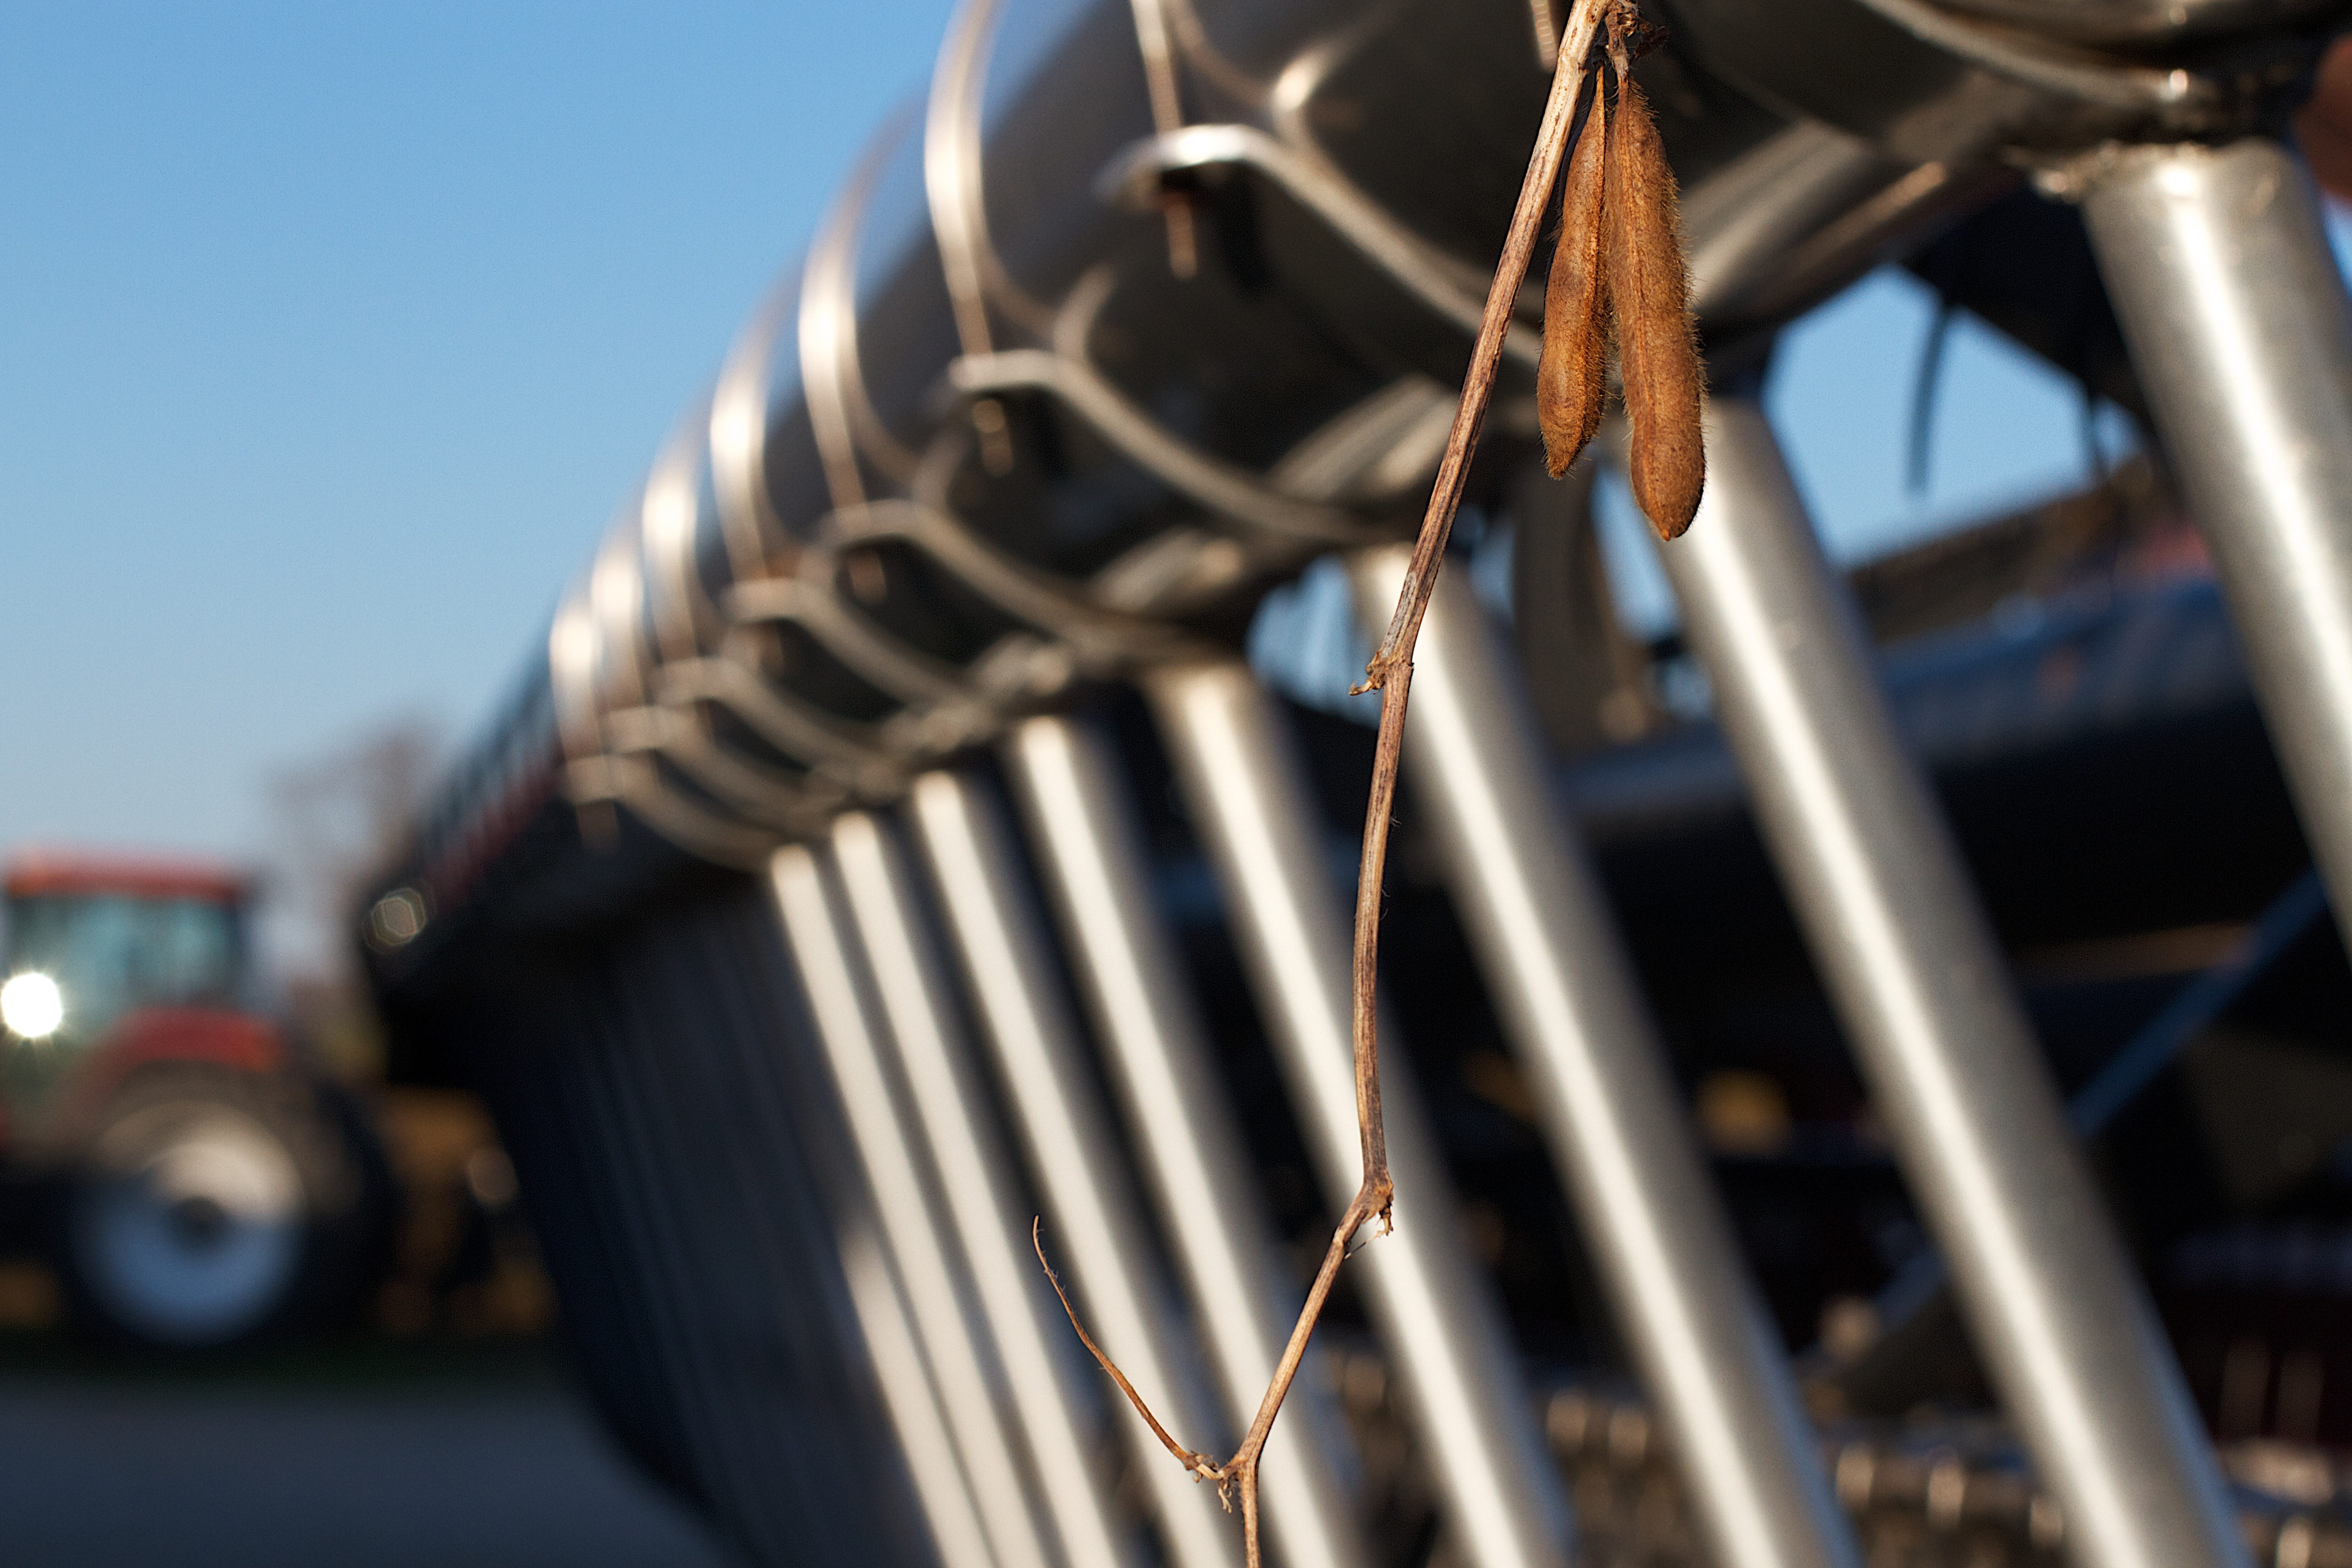
wheel, vehicle, aircraft engine